Guangzhou

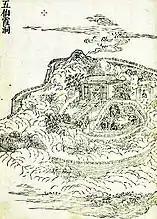
Portrait of the Grotto of the Five Immortals, the Taoist temple around the five stones which gave Guangzhou its nickname "The City of Rams"

Before acquiring its current name, the town was known as Panyu (Punyü), a name still borne by one of Guangzhou's districts not far from the main city. The origin of the name is still uncertain, with 11 various explanations being offered, including that it may have referred to two local mountains. The city has also sometimes been known as Guangzhou Fu or Guangfu after its status as the capital of a prefecture. From this latter name, Guangzhou was known to medieval Persians such as Al-Masudi and Ibn Khordadbeh as Khanfu. Under the Southern Han, the city was renamed Xingwang Fu.